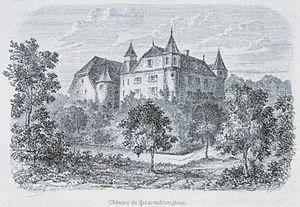
""Château de Scharrachbergheim"", Vue générale ,de E. LEHR, ill., A. DEMARLE, ill. et P. ULRICH, graveur (1870). Publication Strasbourg
Le château de Scharrachbergheim est un monument historique situé à Scharrachbergheim-Irmstett, dans le département français du Bas-Rhin.
Scharrachbergheim-Irmstett [ ʃaʁaxbɛʁkaɪm iʁmʃtɛt] est une commune française située dans le département du Bas-Rhin, en région Grand Est.